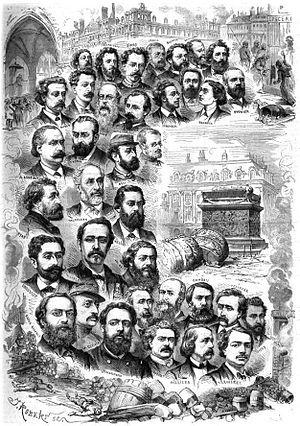
La Commune de Paris est une période insurrectionnelle de l'histoire de Paris qui dura un peu plus de deux mois, du 18 mars 1871 à la « Semaine sanglante » du 21 au 28 mai 1871. Cette insurrection contre le gouvernement, issu de l'Assemblée nationale qui venait d'être élue au suffrage universel masculin, ébaucha pour la ville une organisation proche de l'autogestion ou d'un système communiste.
L'anarchisme et la franc-maçonnerie adogmatique et libérale, sans avoir une histoire commune, ont généré de nombreux débats au sein du mouvement libertaire, notamment du fait de l'adhésion à des obédiences maçonniques, en France ou en Europe, de figures notoires.